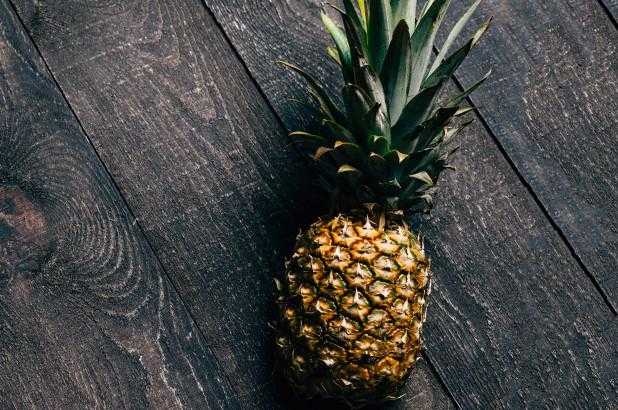
Label: Pineapple